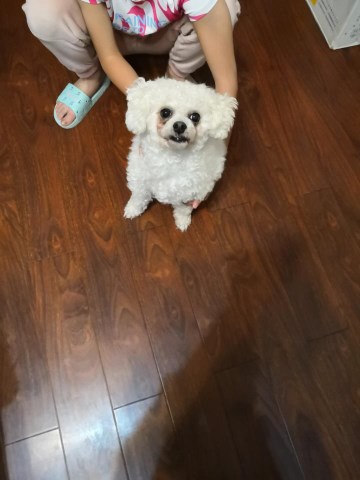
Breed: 3083-n000117-Bichon_Frise